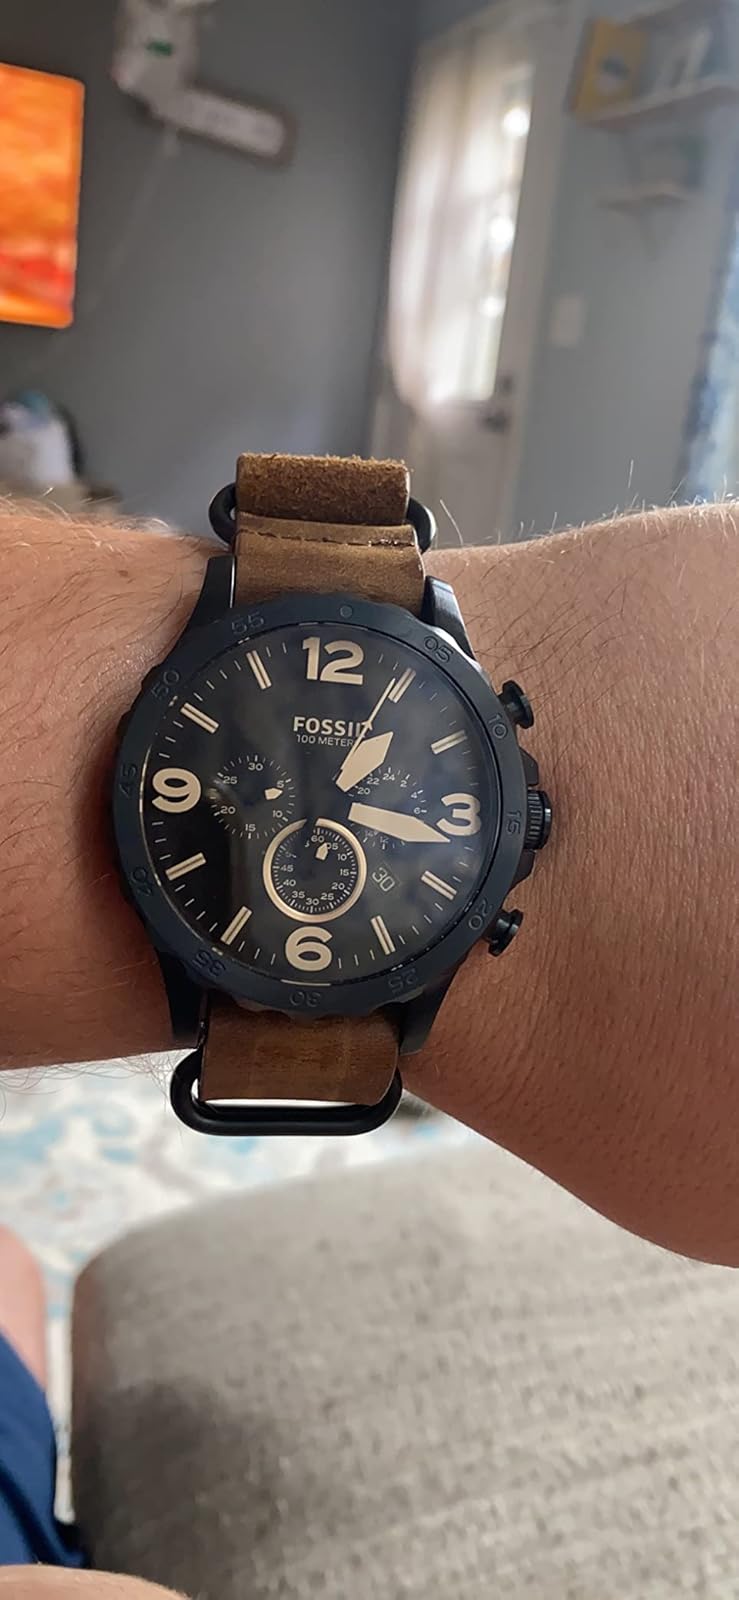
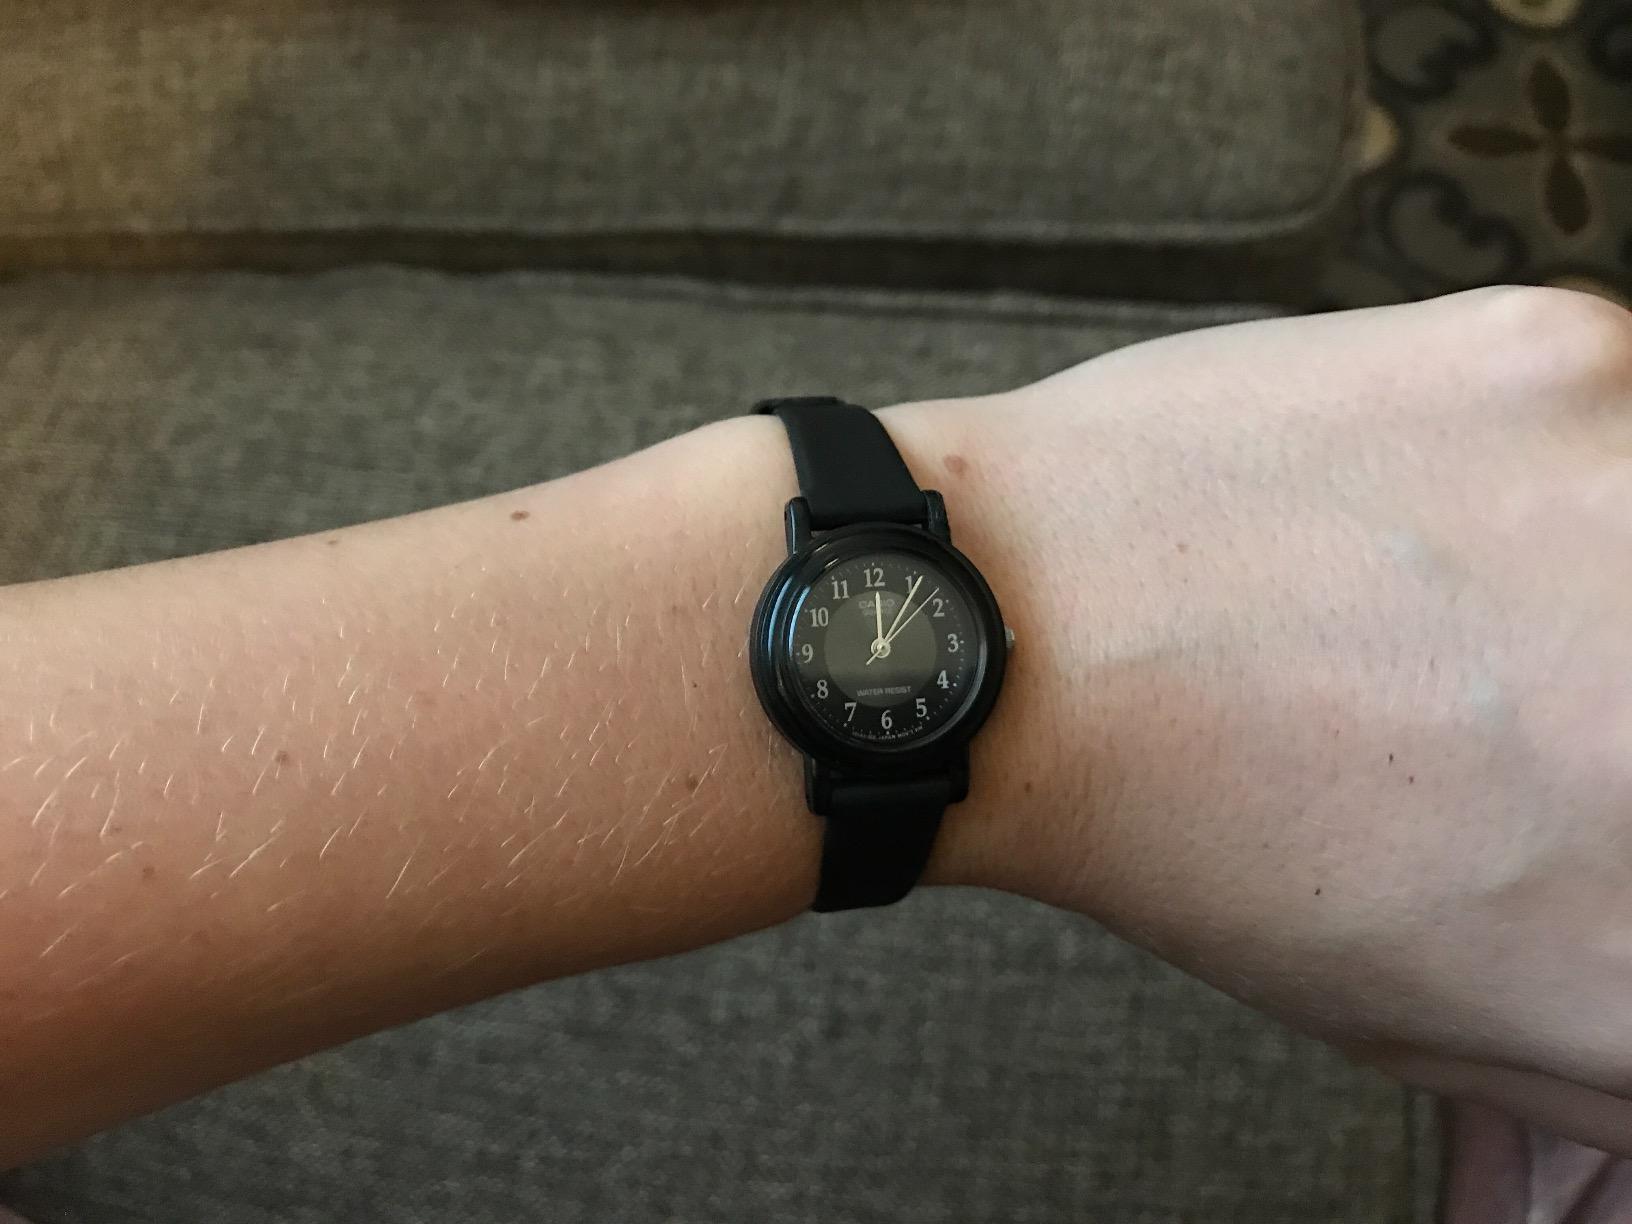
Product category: accessories_watch
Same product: no